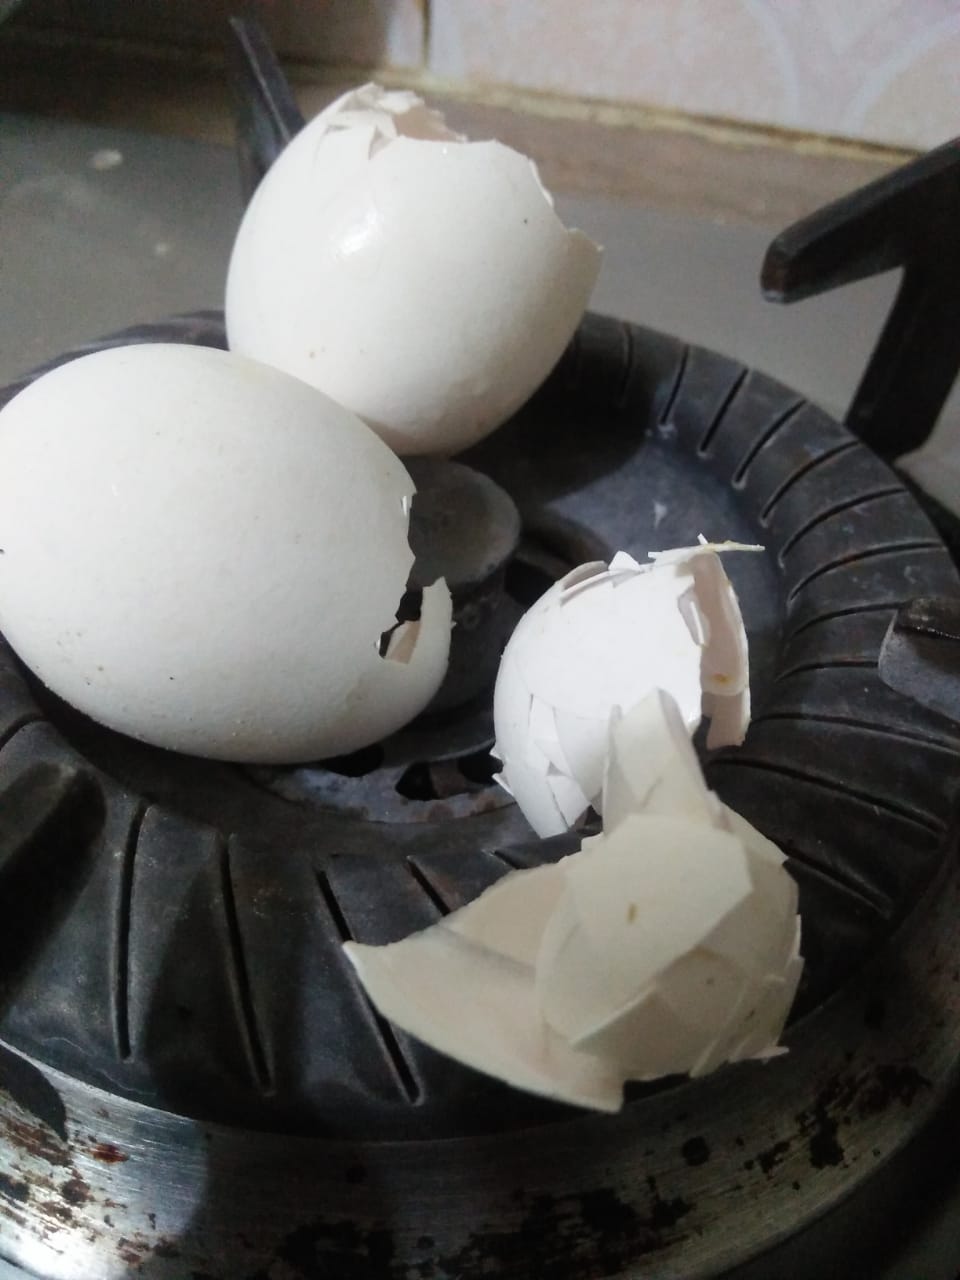
Label: eggshells